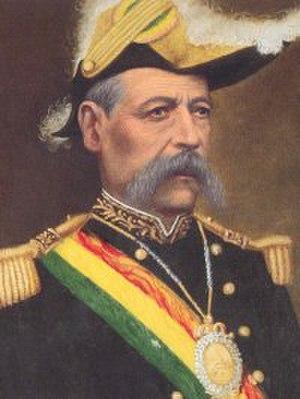
Narciso Campero Leyes, né le 29 octobre 1813 à Tarija et mort le 12 août 1896 à Sucre, est un militaire et un homme politique bolivien qui a été président de la Bolivie de 1880 à 1884 et qui a obtenu le grade de général.